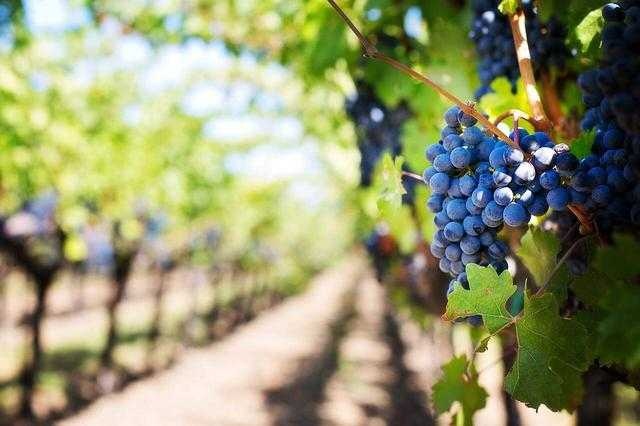
Label: Grapes